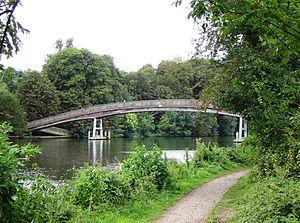
Le Thames Path est un National Trails qui suit la Tamise depuis sa source près de Kemble dans le Gloucestershire jusqu'à la barrière de la Tamise à Charlton, au sud-est de Londres. Il s’agit d'un chemin d’environ 184 milles de long. Un chemin a été proposé pour la première fois en 1948, mais il ne s'est ouvert qu'en 1996.